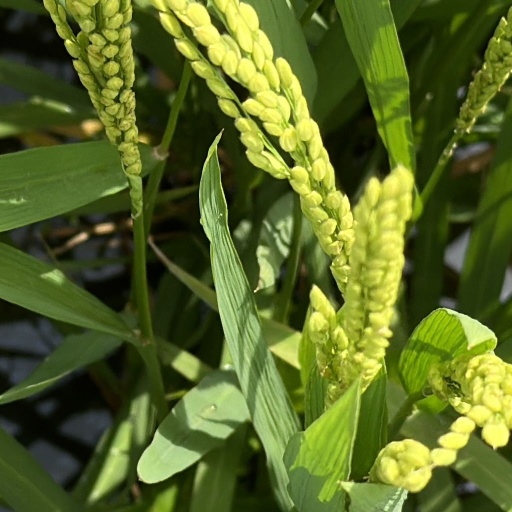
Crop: rice